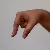
The image shows a hand gesture representing the letter 'Q' in Indian Sign Language.